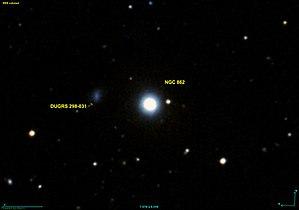
Image créée à l'aide du logiciel Aladin Sky Atlas du Centre de Données astronomiques de Strasbourg et des données de DSS (Digitized Sky Survey).
NGC 862 est une galaxie elliptique située dans la constellation du Phénix à environ 241 millions d'années-lumière de la Voie lactée. Elle a été découverte par l'astronome britannique John Herschel en 1834.